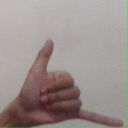
अक्षर: द